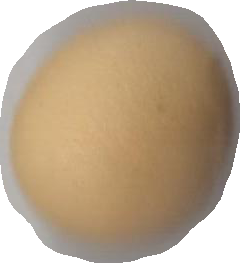
Variety: Dega